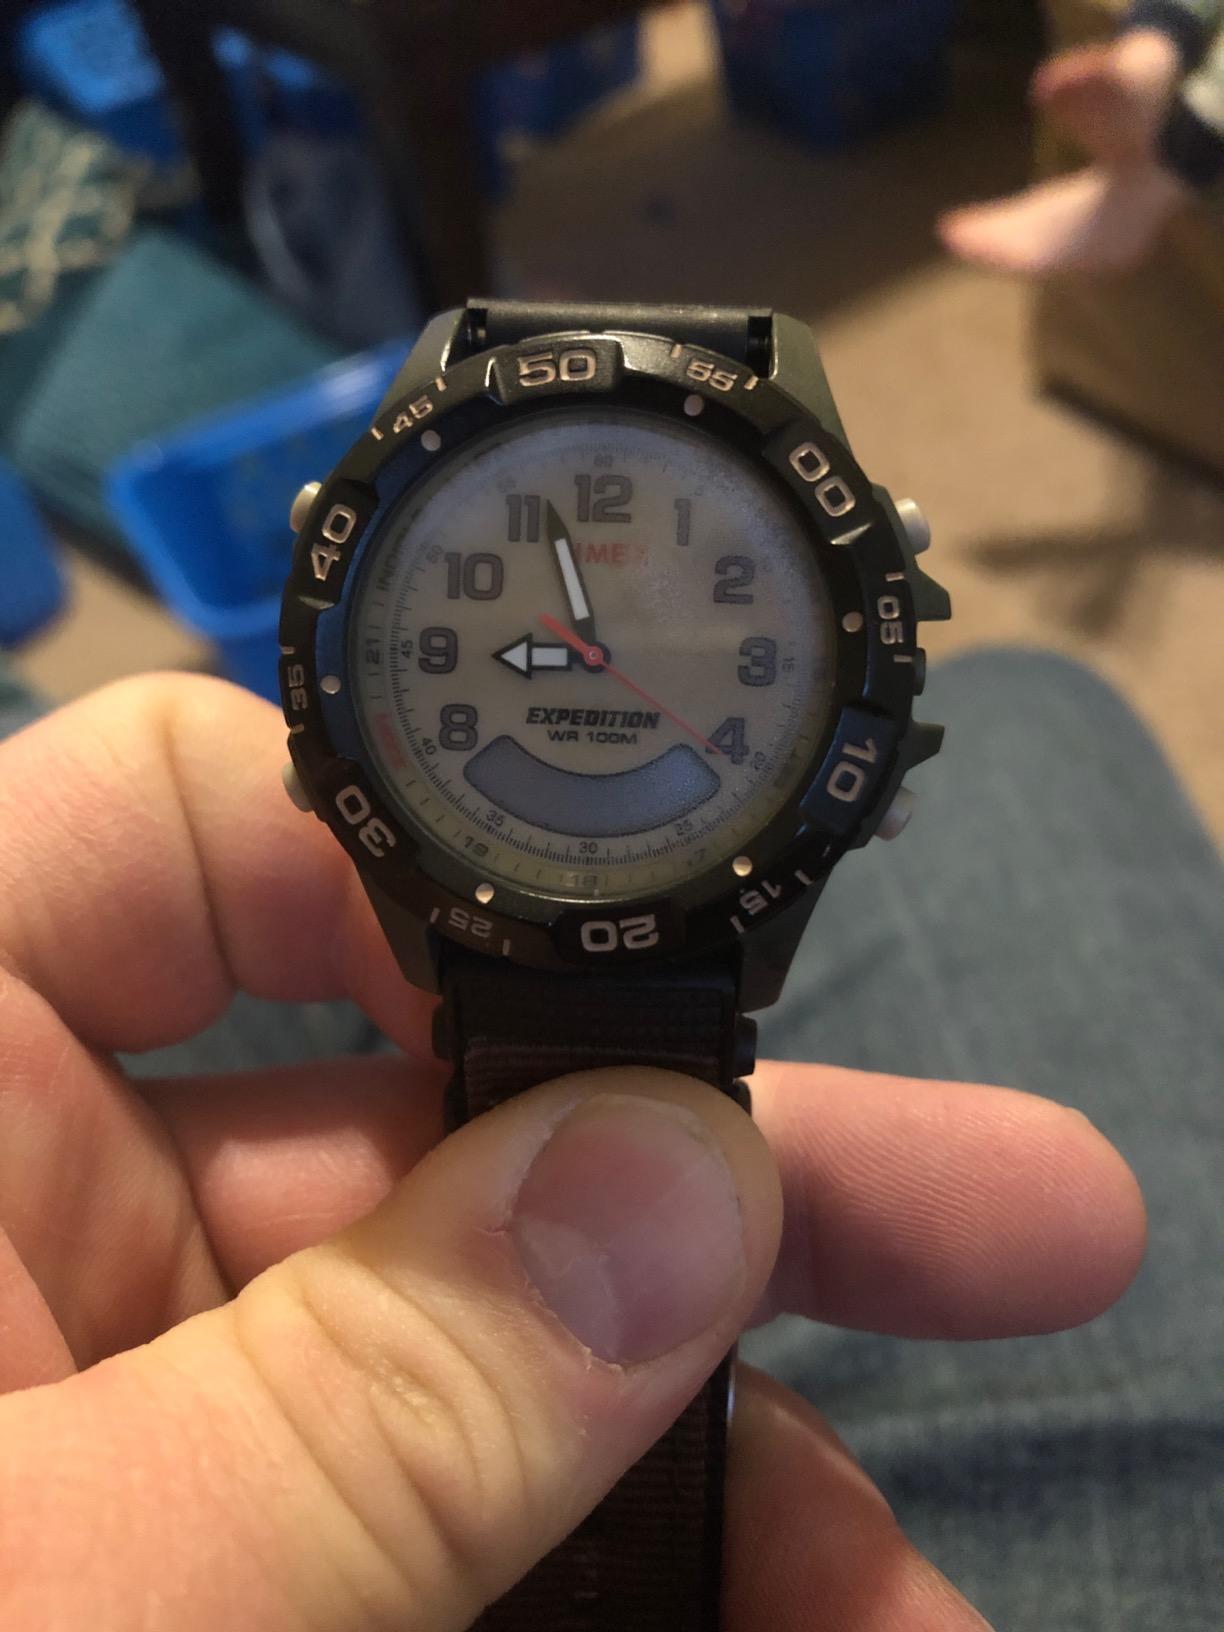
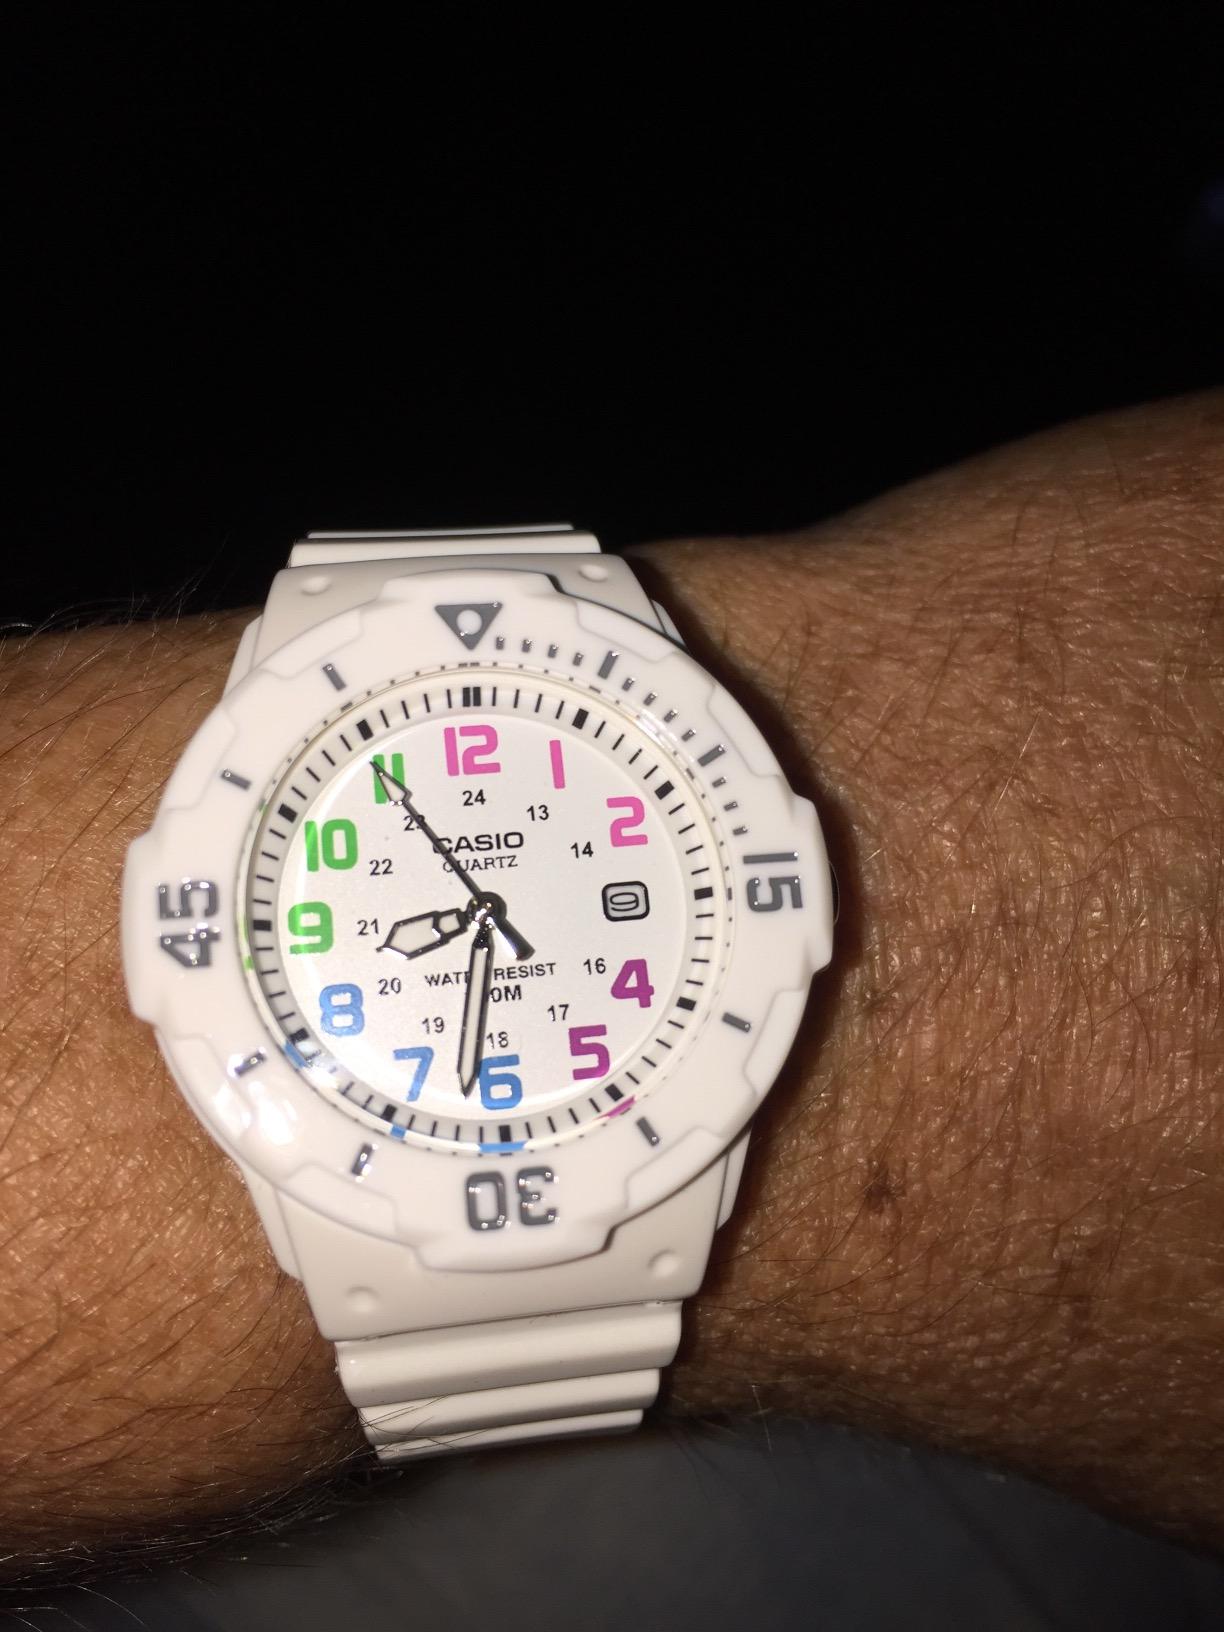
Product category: accessories_watch
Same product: no